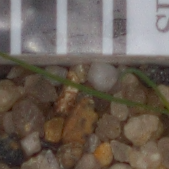
Label: loose_silkybent